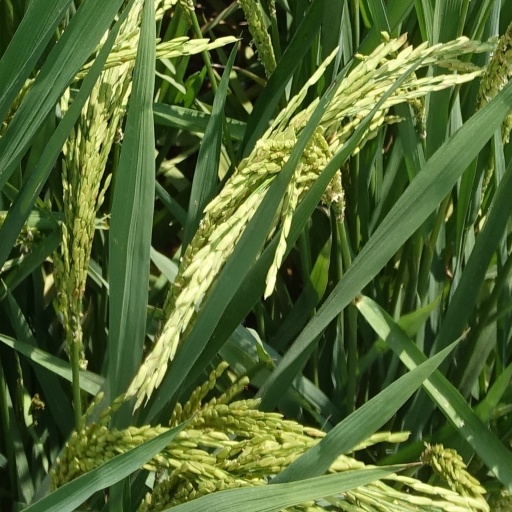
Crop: rice